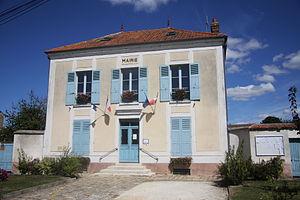
Mairie de Mauperthuis
Mauperthuis est une commune française située en Seine-et-Marne en région Île-de-France.